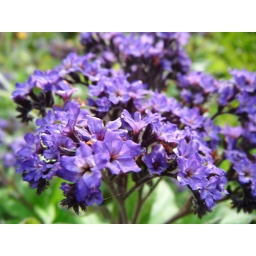
blue flowers in the Dickens garden